Jim Trueman

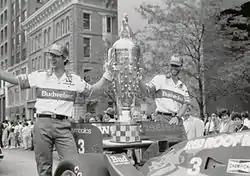
Truesports victory parade in Columbus, Ohio. Trueman was too ill to attend.

Trueman used his riches from the motel business to expand his auto racing interests. He signed on Red Roof Inns to sponsor Vern Schuppan in the 1981 Indianapolis 500. Schuppan finished a strong third. In 1982, Trueman switched from Can-Am to CART and experienced instant success.